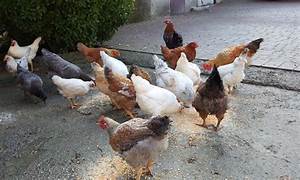
Label: cow